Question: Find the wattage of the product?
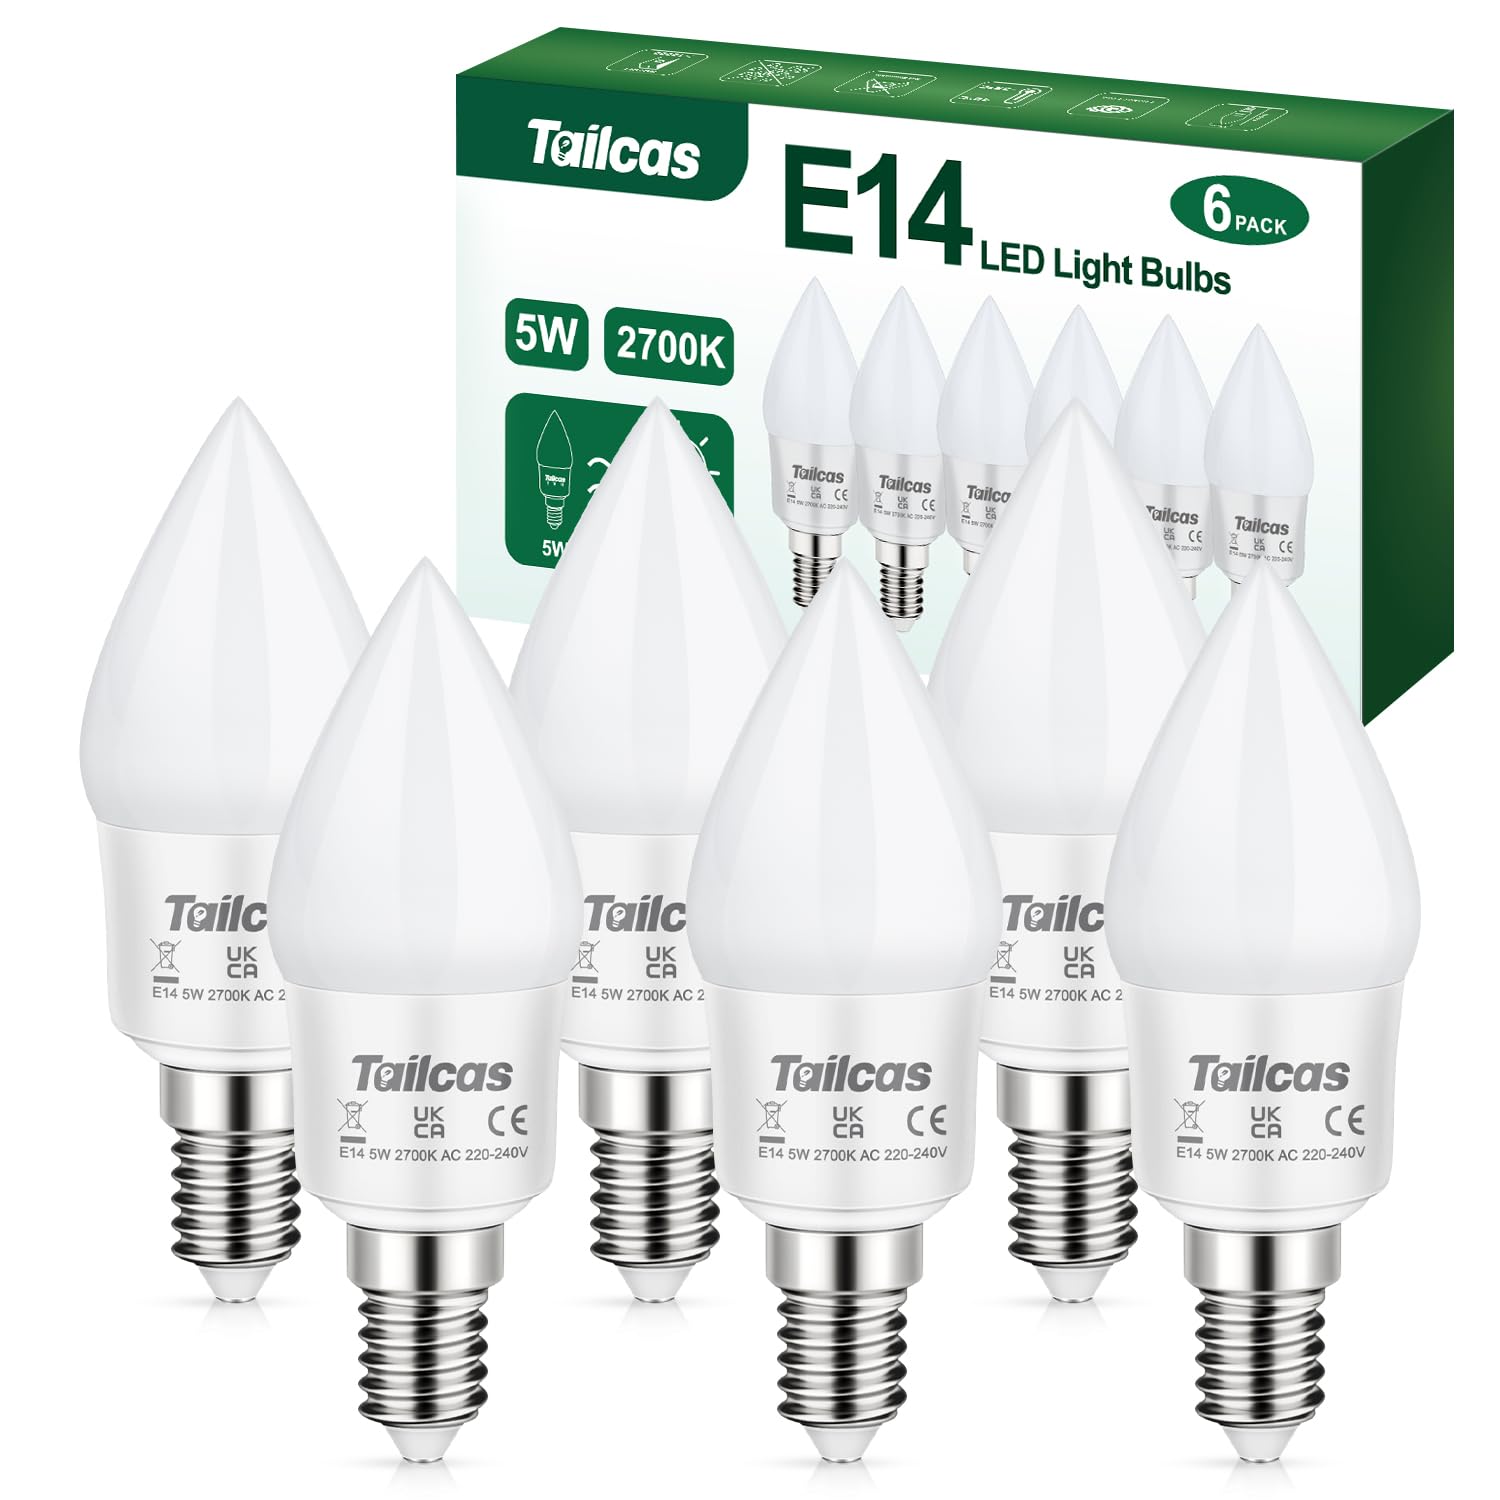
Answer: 5.0 watt